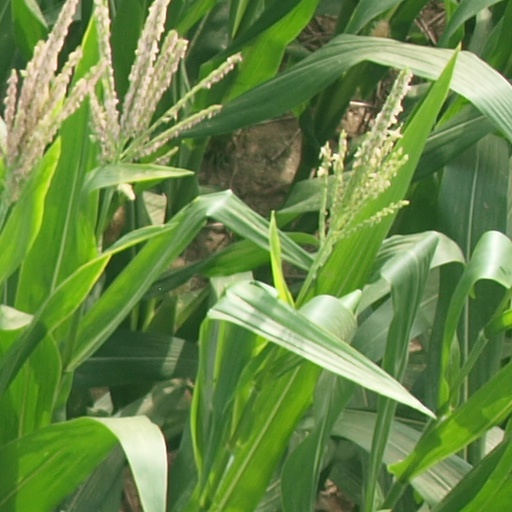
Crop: maize; corn